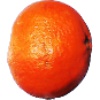
Label: Clementine 1